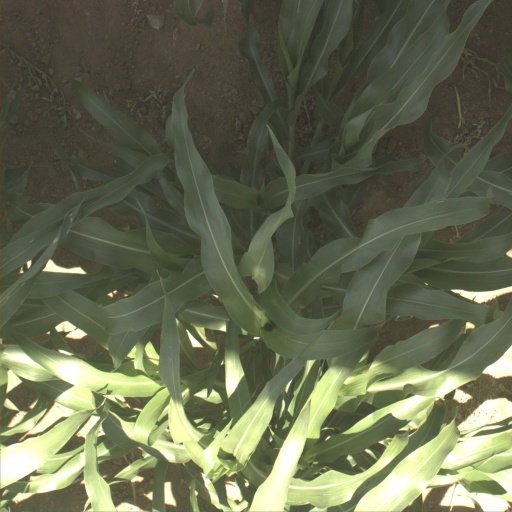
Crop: sorghum